Interstate 74 in North Carolina

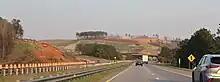
Construction of the Rockingham Bypass in March 2023

A western bypass of Rockingham is planned, beginning at the partially-built trumpet interchange with US 220 where I-73 and I-74 currently end and running southwest to the trumpet interchange between US 74 and US 74 Bus., which will be reconfigured to accommodate the new bypass. Construction was initially scheduled for 2026 but was rescheduled for late 2019 and was planned to last three years, costing $146.1 million; however, the completion date was pushed back due to design changes and material shortages. Upon completion of the bypass, I-74 will be designated along its length and along US 74 around Rockingham and Hamlet, terminating east of Hamlet at US 74 Bus. The bypass will also carry I-73, which will terminate at the interchange with US 74 west of Rockingham until the section of I-73 extending into South Carolina is completed. The bypass was completed and opened to traffic on January 28, 2025.